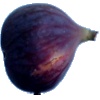
Label: fig